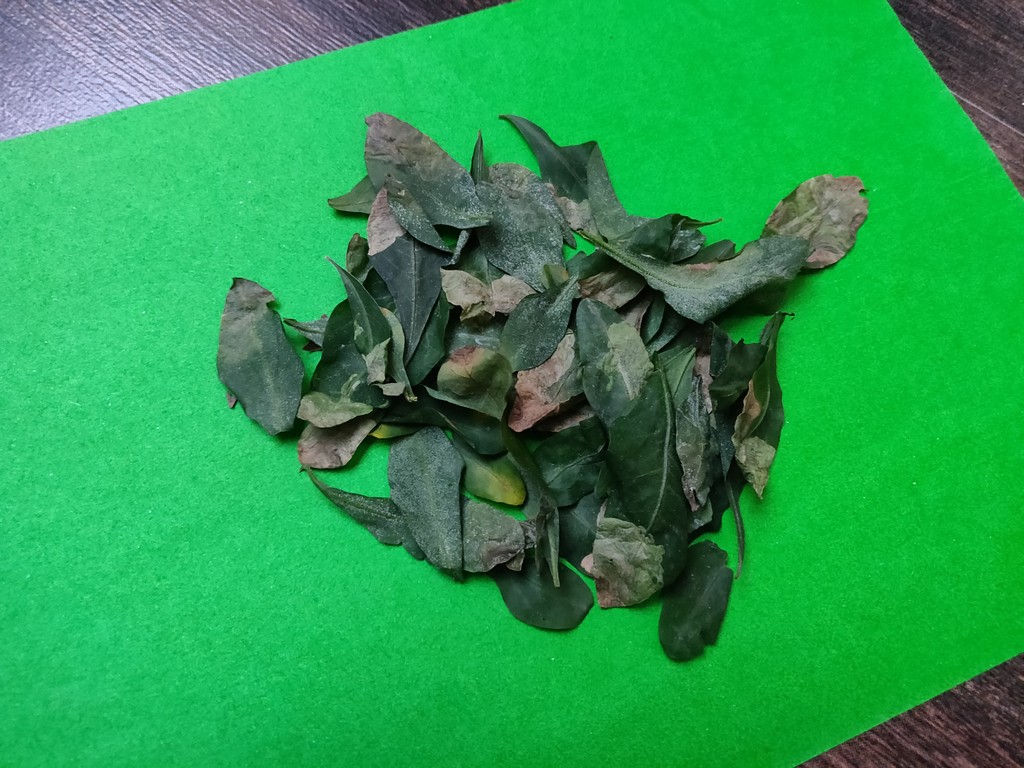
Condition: Unhealthy
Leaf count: multiple
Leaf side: unknown